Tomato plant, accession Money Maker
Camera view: vertical (180 deg); turntable rotation: 180 degrees
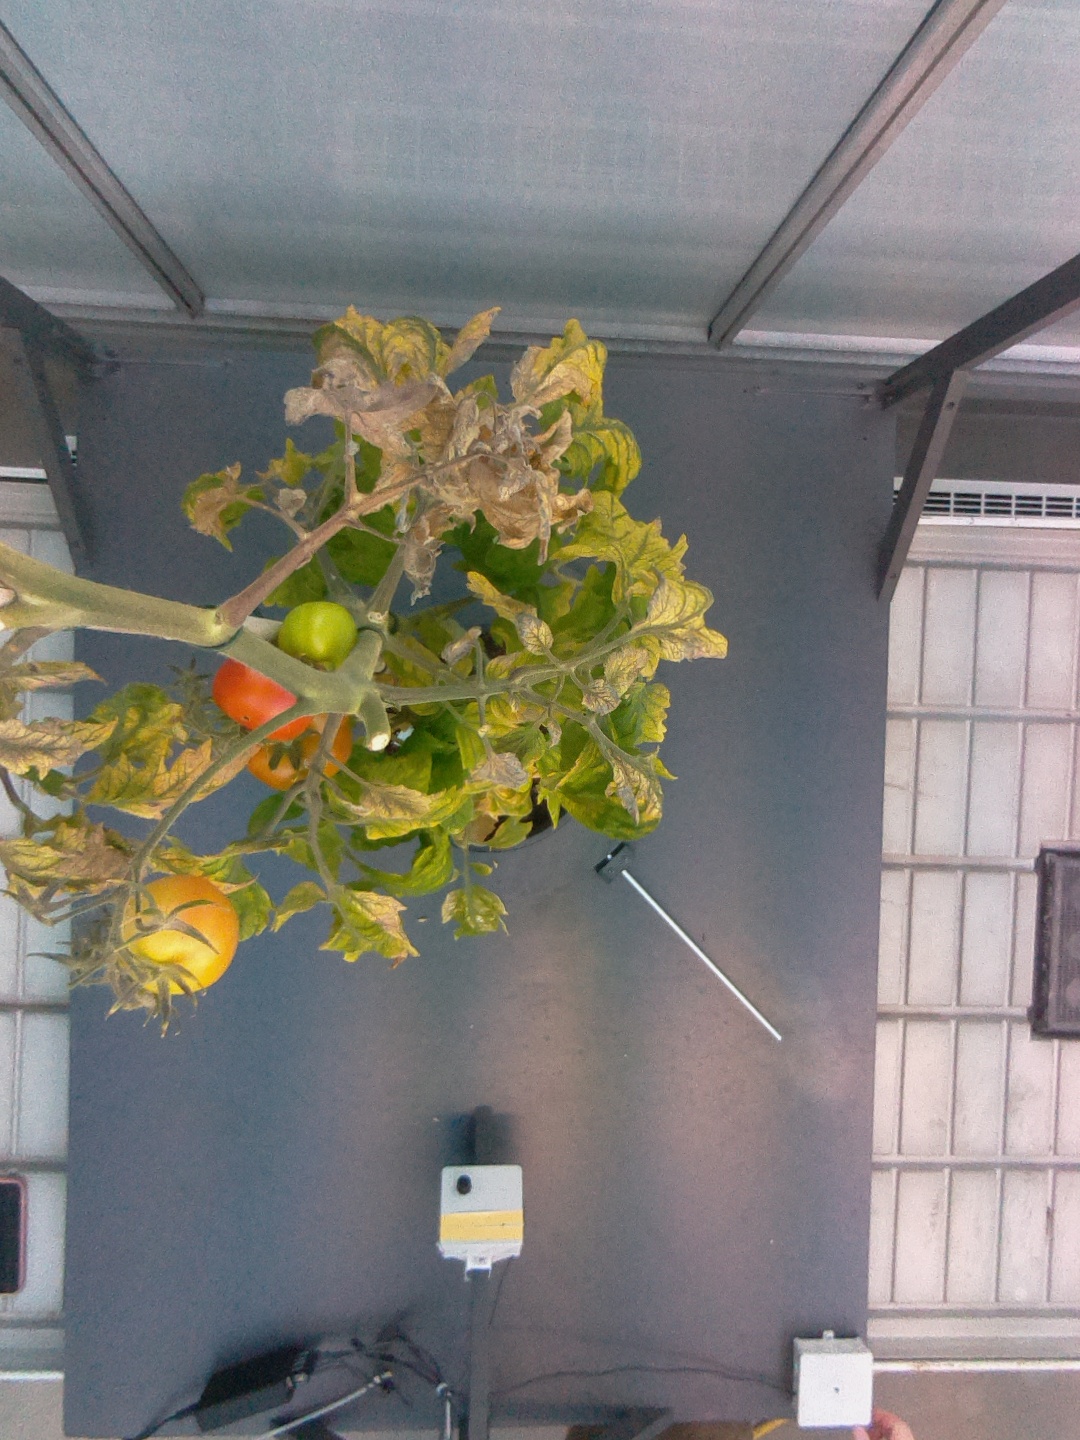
BBCH growth stage 84: 40%-50% of fruits show typical fully ripe color